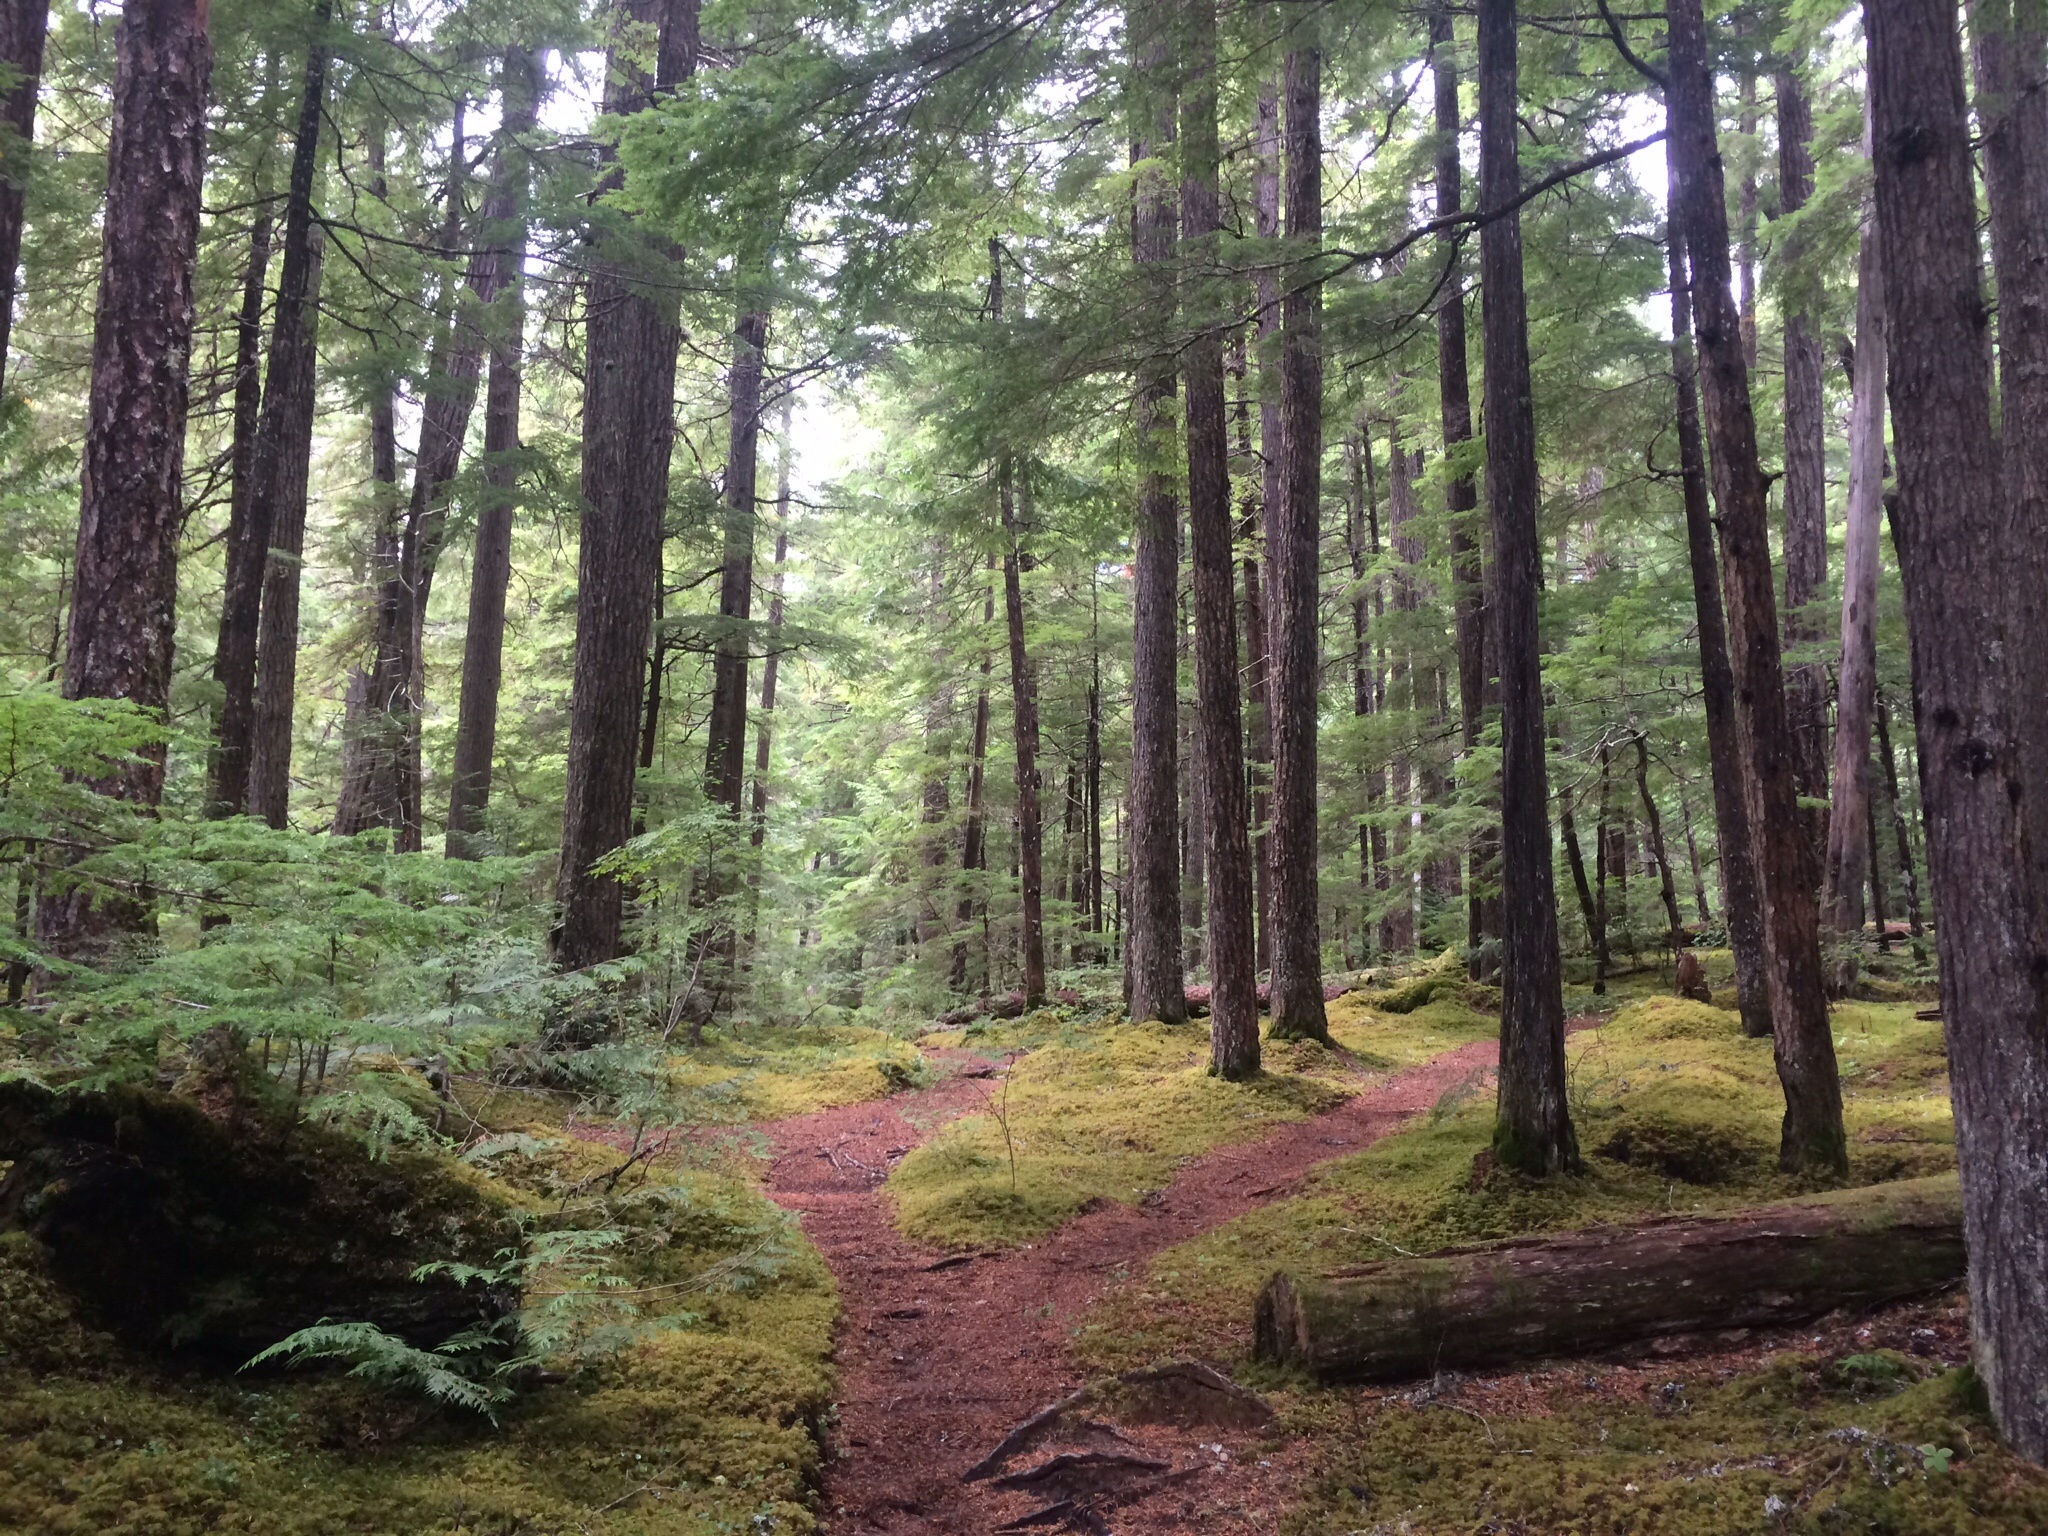
landscape, tree, nature, forest, path, outdoor, wilderness, plant, wood, trail, foliage, natural, scenery, grunge, spruce, deciduous, wetland, beauty, grove, woodland, habitat, ecosystem, biome, old growth forest, natural environment, geographical feature, woody plant, temperate broadleaf and mixed forest, temperate coniferous forest